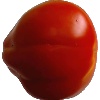
Label: Tomato 1